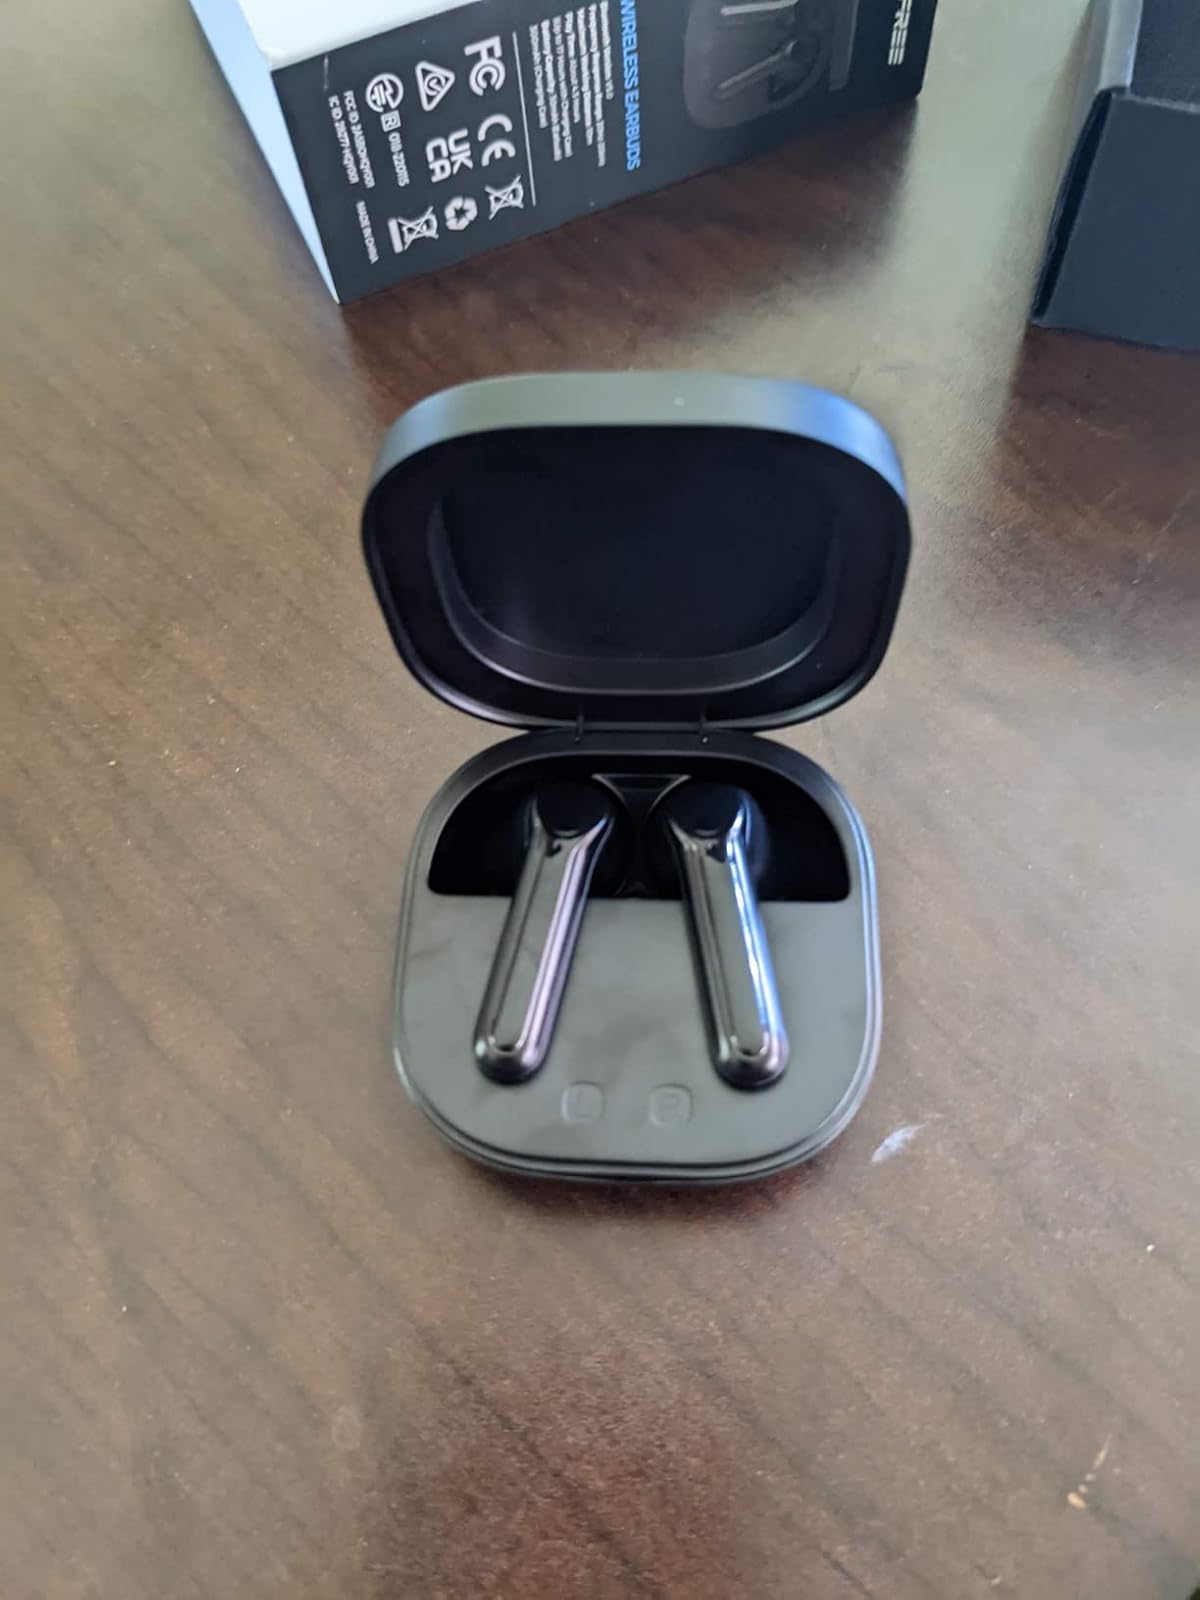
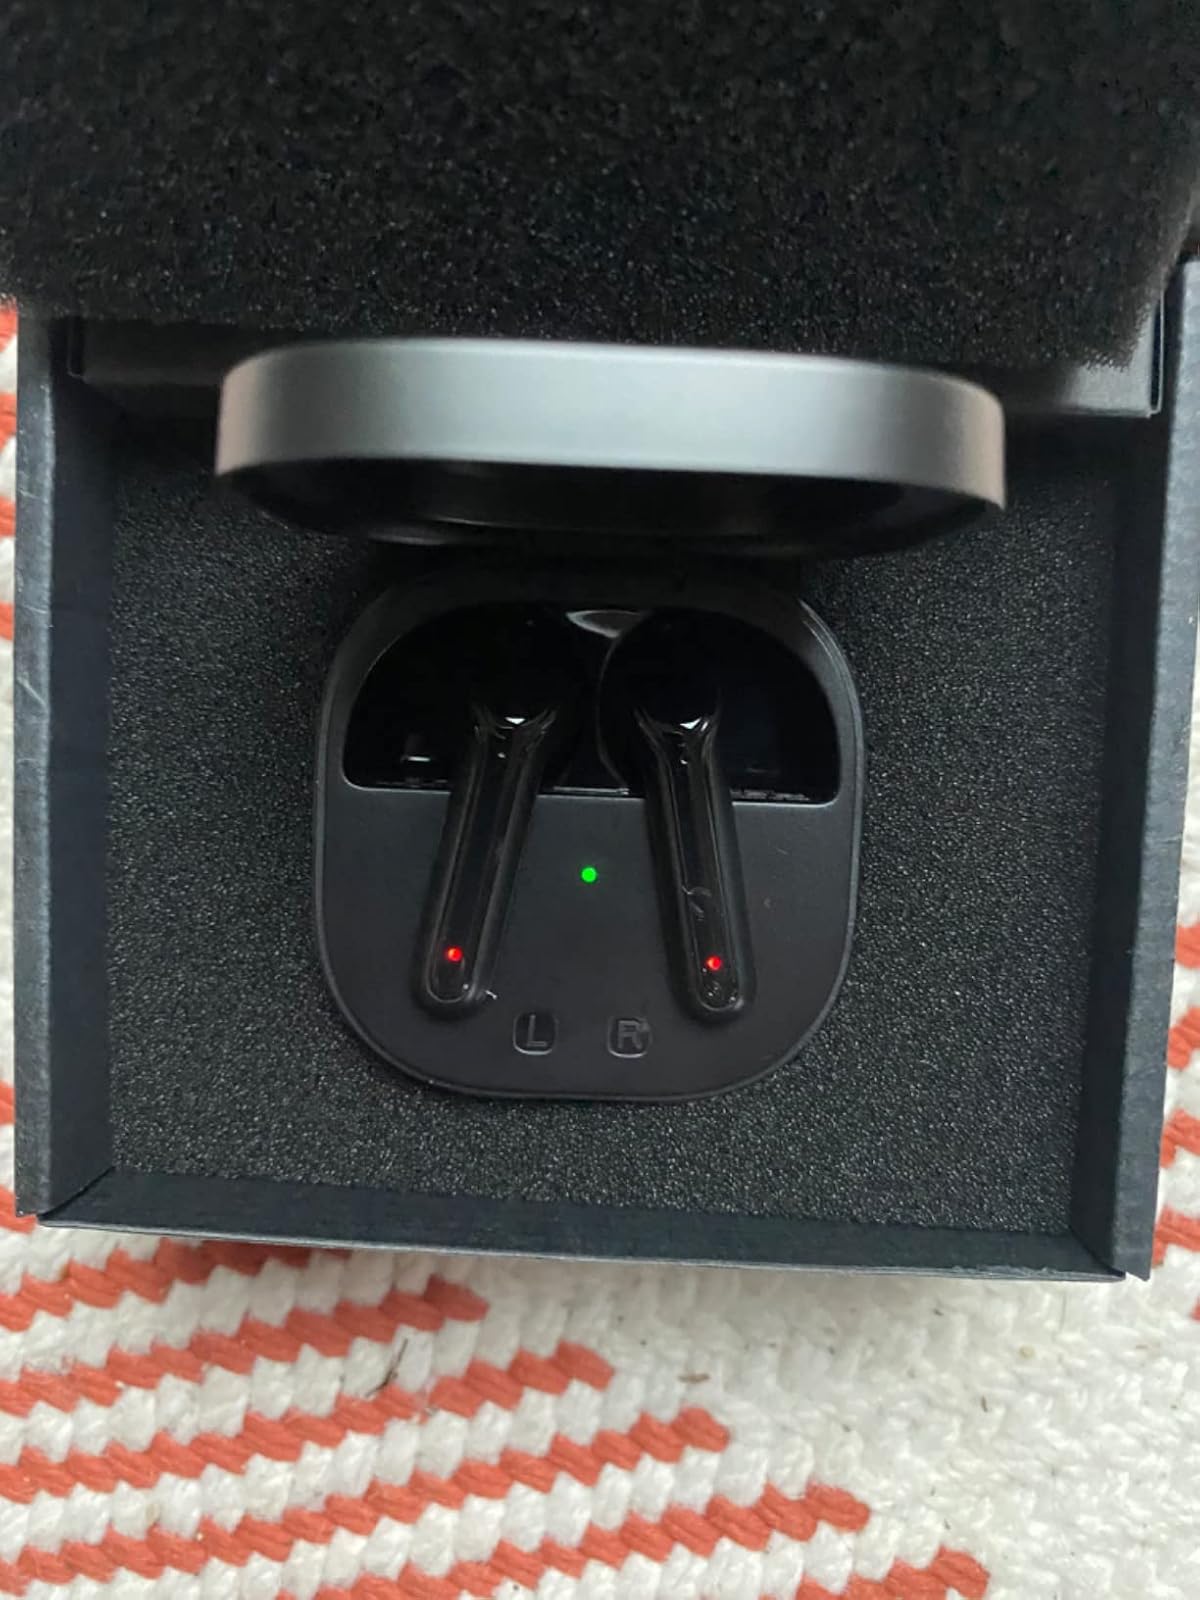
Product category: earbuds
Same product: yes